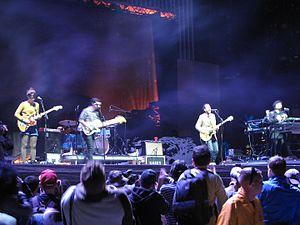
The Shins est un groupe de rock indépendant américain, originaire d'Albuquerque, dans le Nouveau-Mexique. Il est formé en 1997 par d'anciens membres de Flake Music à la suite de la dissolution de celui-ci. Il est composé de James Russell Mercer, Dave Hernandez, Martin Crandall, Jesse Sandoval et Eric Janabelle qui a rejoint le groupe lors de leur tournée pour Wincing the Night Away. Leur musique est généralement qualifiée de rock indépendant, surfant sur plusieurs genres musicaux tels que la pop, les musiques country et folk.